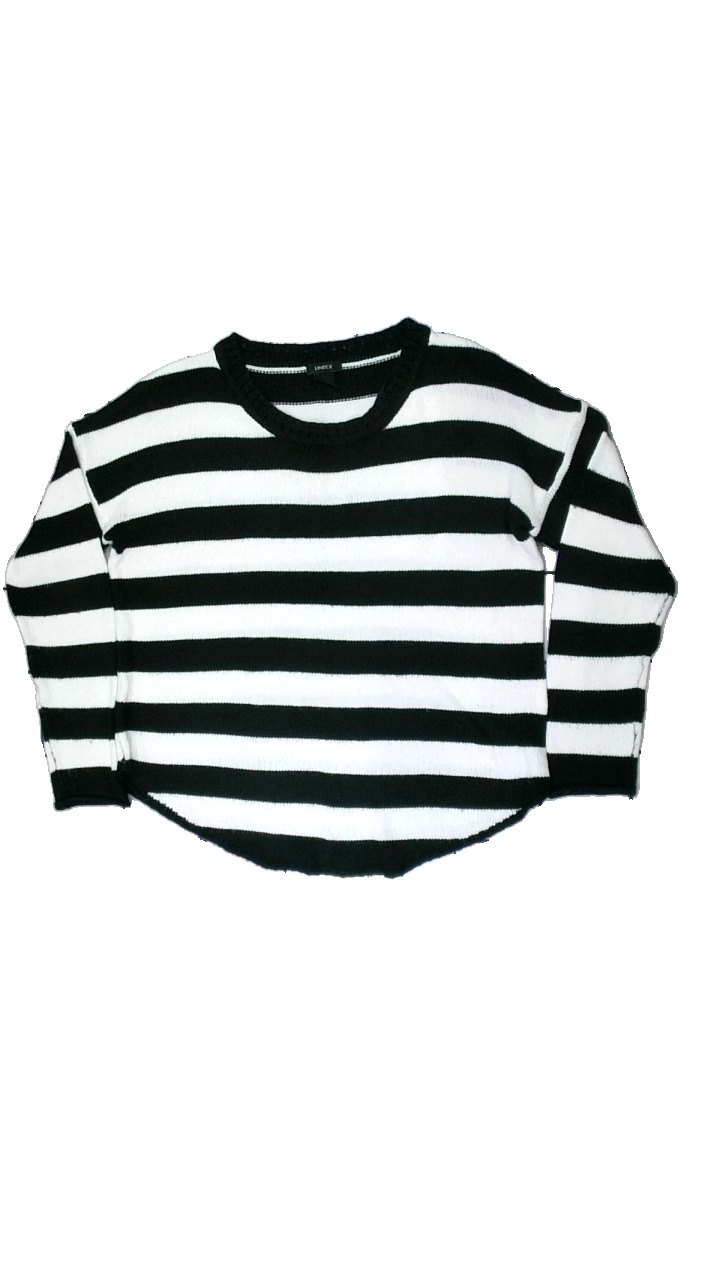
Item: Sweater (Ladies)
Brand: Lindex
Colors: White, Black
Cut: Loose
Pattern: Striped
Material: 100% acrylic
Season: Autumn
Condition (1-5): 2
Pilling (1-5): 1
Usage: Export
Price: <50